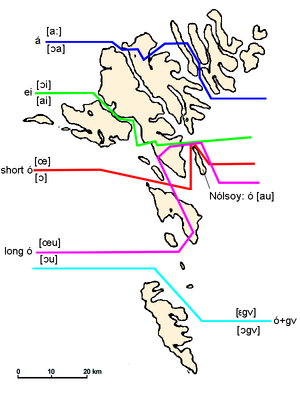
Le féroïen ou féringien est une langue germanique, appartenant au sous-groupe occidental des langues scandinaves. Il est principalement parlé dans les Îles Féroé, mais aussi par les Féroïens installés au Danemark, représentant un peu moins de 80 000 locuteurs.
Une carte linguistique est une carte thématique montrant la distribution géographique des locuteurs d'une langue, ou des isoglosses d'un continuum linguistique d'une même langue. Une collection de cartes linguistiques est un atlas linguistique.